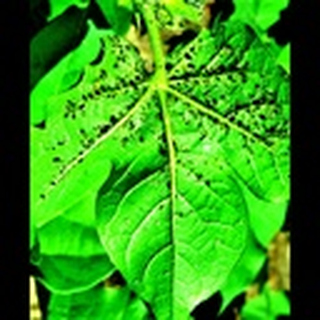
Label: cotton_aphids